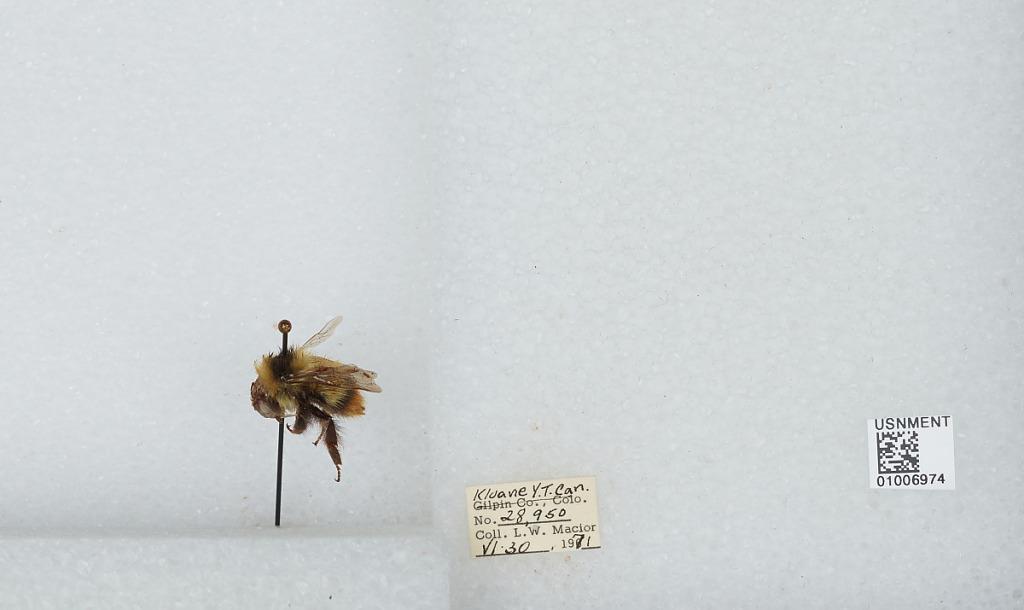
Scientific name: Bombus (Pyrobombus) frigidus Smith
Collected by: L. Macior
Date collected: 1971-6-30
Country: Canada
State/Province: Yukon Territory
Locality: Kluane
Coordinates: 60.75, -139.5